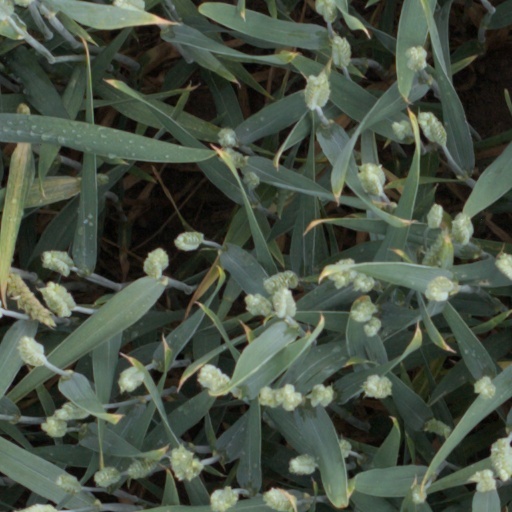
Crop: wheat